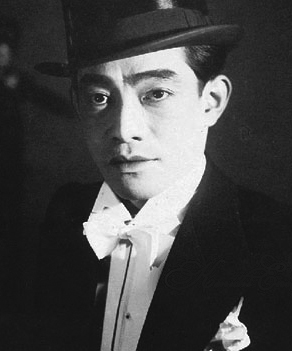
เค็งอิจิ เอโนโมโตะ

| name = เค็งอิจิ เอโนโมโตะ
| image = Kenichi Enomoto.jpg
| birth_place = อาโอยามะ (โตเกียว)|อาโอยามะ โตเกียว ญี่ปุ่น
| nationality = ญี่ปุ่น
| other_names = เอโนเก็ง
| occupation = นักแสดงตลก ภาพยนตร์ และละครเวที
เค็งอิจิ เอโนโมโตะ (), เกิดวันที่ 11 ตุลาคม พ.ศ. 2447 – 7 มกราคม พ.ศ. 2513 เป็นนักแสดงตลกและนักร้องชาวญี่ปุ่นที่มีชื่อเสียงเป็นส่วนใหญ่ในนามแฝง|ชื่อในวงการ เอโนเก็ง (エノケン)
== ประวัติ ==
ในช่วงรุ่งเรือง เอโนเก็งเป็นนักนวัตกรรมสำคัญ การแสดงบนเวที การปรากฏตัวในวิทยุ และบทบาทในภาพยนตร์ของเขามีอิทธิพลอย่างมากต่อวงการละครในโตเกียวก่อนสงครามโลกครั้งที่สอง และยังเป็นตัวเร่งปฏิกิริยาที่ทำให้แนวตลกกลับมาได้รับความนิยมอีกครั้งในช่วงหลังสงครามอีกด้วย
เกิดที่อาโอยามะ (โตเกียว)|อาโอยามะ โตเกียว เป็นบุตรของเจ้าของร้านข้าวเกรียบ เอนโมโตะหลงใหลในดาวดังของโอเปราอาซากูซะ เช่น ทายะ ริกิโซ และ ฟูจิวาระ โยชิเอะ และในปี พ.ศ. 2465 เขาเปิดตัวบนเวทีเมื่ออายุ 18 ปีในฐานะสมาชิกคอรัสของโรงละครอาซากูซะคินริวคัง เหตุการณ์แผ่นดินไหวครั้งใหญ่คันโต พ.ศ. 2466|แผ่นดินไหวครั้งใหญ่คันโตในปีถัดมาได้ส่งผลกระทบอย่างใหญ่หลวงต่อวงการโอเปราในโตเกียว ทำให้เอนโมโตะเปลี่ยนมาทำละครตลก เขาเริ่มต้นด้วยบทเล็ก ๆ ในการแสดงตลกต่าง ๆ และกลับมาที่เวทีอาซากูซะในปี พ.ศ. 2472 ในฐานะสมาชิกของคณะคาซิโนโฟลลีส์ ในปีถัดมาเขาเปิดตัวคณะละครของตนเอง เอโนเก็งเกกิดัน ซึ่งทำให้เขากลายเป็นบุคคลสำคัญในวงการละครโตเกียว ในปี พ.ศ. 2477 เขาแสดงในภาพยนตร์เรื่อง "Enoken no Seishun Suikoden" และได้รับความนิยมทั่วประเทศ อาชีพภาพยนตร์ของเขาหลังจากนั้นได้ล้อเลียนบุคคลสำคัญทางประวัติศาสตร์ของญี่ปุ่นมากมาย รวมถึง คนโด อิซามิ และ ซากาโมโตะ เรียวมะ ในภาพยนตร์ชุด "jidai-geki" (ละครอิงประวัติศาสตร์) และ "chanbara" (ละครซามูไร) หลายเรื่องที่กำกับโดย คาจิโร ยามาโมโตะ, โนบูโอะ นากางาวะ และ อากิระ คูโรซาวะ
เอนโมโตะประสบปัญหาเนื้อเยื่อตายที่ขาขวาในช่วงปี พ.ศ. 2493 ซึ่งจำเป็นต้องตัดขาทิ้ง ทำให้อาชีพการแสดงในภาพยนตร์และเวทีของเขาสั้นลง อย่างไรก็ตาม เขาได้กลับมาแสดงอย่างมีตำนานที่โรงละครชินจูกุ โคมะในปี พ.ศ. 2506 โดยสวมขาเทียม เขาเสียชีวิตในปี พ.ศ. 2513 และถูกฝังที่วัดฮาเซในนิชิ อาซาบุ, เขตมินาโตะ (โตเกียว)|มินาโตะ, โตเกียว โดยมีข้อความจารึกบนหลุมศพว่า "ราชาแห่งความตลก"
== ผลงานภาพยนตร์ที่ได้รับเลือก ==
* "Musume jûhachi hanamukô shinan" (พ.ศ. 2471)
* "Enoken no Seishun Suikoden" (พ.ศ. 2477)
* "Enoken no majutsushi" (พ.ศ. 2477)
* "Enoken no Kondō Isami" (エノケンの近藤勇) (พ.ศ. 2478) - อิซามิ คอนโด / เรียวมะ ซากาโมโตะ
* "Enoken no donguri tonbee" (พ.ศ. 2479)
* "Enoken no senman chôja" (พ.ศ. 2479) - Enoken
* "Zoku Enoken no senman chôja" (พ.ศ. 2479) - Enoken
* "Enoken no edokko Santa" (พ.ศ. 2479) - ซานตา
* "Edokko Ken-chan" (พ.ศ. 2480)
* "Enoken no Chakkiri Kinta" (エノケンのちゃっきり金太) (พ.ศ. 2480, ตอนที่ 1, 2) - ตัวเขาเอง
* "Enoken no Sarutobi Sasuke (Aryarya no maki) " (พ.ศ. 2480, ตอนที่ 1, 2)
* "Enoken no furaibo" (พ.ศ. 2481)
* "Enoken no hôkaibô" (พ.ศ. 2481) - โฮไคโบ
* "Enoken no bikkuri jinsei" (พ.ศ. 2481) - Enoken
* "Enoken no gatchiri jidai" (พ.ศ. 2482) - Enoken
* "Enoken no kurama tengu" (พ.ศ. 2482)
* "Enoken no mori no Ishimatsu" (พ.ศ. 2482)
* "Enoken no ganbari senjutsu" (พ.ศ. 2482) - อินาดะ
* "Enoken no yajikita" (พ.ศ. 2482)
* "Enoken no zangiri Kinta" (พ.ศ. 2483)
* "Enoken no homare no dohyôiri" (พ.ศ. 2483)
* "Enoken no wanwan taishô" (พ.ศ. 2483)
* "Songoku 1" (พ.ศ. 2483)
* "Songoku 2" (พ.ศ. 2483)
* "Enoken no songokū: songokū zenko-hen" (พ.ศ. 2483) - ซง โกคู
* "Enoken Torazô no shumpû senri" (พ.ศ. 2484)
* "Enoken no Kinta uridasu" (พ.ศ. 2484) - ตัวเขาเอง
* "Matte ita otoko" (พ.ศ. 2485)
* "Suiko den" (พ.ศ. 2485)
* "Isogawa Heisuke kômyô-banashi" (พ.ศ. 2485)
* "Hyoroku yume-monogatari" (พ.ศ. 2486) - ฮโยโรคุ โออิชิ
* "Idaten kaido" (พ.ศ. 2487)
* "San-jaku sagohei" (พ.ศ. 2487) - 'ทรี-ฟุตเตอร์' ซาโกเฮ
* "Appare Isshin Tasuke" (พ.ศ. 2488)
* "Shôri no hi made" (พ.ศ. 2488)
* "Koi no fuunjî" (พ.ศ. 2488) - คินสุเกะ
* "Utae! Taiyô" (พ.ศ. 2488)
* "The Men Who Tread on the Tiger's Tail" (พ.ศ. 2488) - พนักงานขนของ
* "Jinsei tonbo gaeri" (พ.ศ. 2489)
* "Toho Show Boat" (พ.ศ. 2489)
* "Mukoirî gokasen" (พ.ศ. 2490)
* "Yottsu no koi no monogatari" (พ.ศ. 2490) - คินจัง (ตอนที่ 3)
* "Kyûjukyû niume no hanayome" (พ.ศ. 2490)
* "Shin baka jidai" (พ.ศ. 2490, ตอนที่ 1, 2)
* "Basha monogatari" (พ.ศ. 2491)
* "Enoken no bikkuri shakkuri jidai" (พ.ศ. 2491)
* "Enoken no homurano" (พ.ศ. 2491)
* "Utau Enoken torimonochou" (พ.ศ. 2491)
* "Enoken no kentokyo ichidai ki" (พ.ศ. 2492)
* "Enoken no Tobisuke bôken ryokô" (พ.ศ. 2492) - โทบิสุเกะ
* "Enoken Kasagi no Osome Hisamatsu" (พ.ศ. 2492)
* "Tokyo Kid" (東京キッド) (พ.ศ. 2493) - หมอดู
* "Enoken no happyakuya-danuki ôabare" (พ.ศ. 2493)
* "Enoken no tenichibo" (พ.ศ. 2493)
* "Enoken no sokonuke daihōsō" (エノケンの底抜け大放送) (พ.ศ. 2493)
* "Umon torimonochô: Katame ookami" (พ.ศ. 2494) - คิโนะซาเอมอน คิโนคุนิยะ
* "Gokuraku rokkasen" (พ.ศ. 2494)
* "Okaru Kanpei" (พ.ศ. 2495) - เค็งอิจิ ฮาเนโมโตะ
* "Kin no tamago: Golden girl" (พ.ศ. 2495)
* "Tonchinkan-Mitsu no uta" (พ.ศ. 2495)
* "Rankugo nagaya ha hana zakari" (พ.ศ. 2497)
* "Rakugo series - Dai ichi-wa: Rakugo nagaya wa hanazakari" (พ.ศ. 2497) - ฮาจิโกโร
* "Natsu matsuri rakugochoyo" (พ.ศ. 2497)
* "Rankugo nagaya obake sodo" (พ.ศ. 2497)
* "Enoken no tengoku to jigoku" (พ.ศ. 2497)
* "Hatsuwarai sokonuke tabi nikki" (พ.ศ. 2498)
* "Yancha musume gyojoki" (พ.ศ. 2498)
* "Hanayome rikkohô" (พ.ศ. 2498)
* "Owarai torimonocho-hatchan hatsutegara" (พ.ศ. 2498)
* "Muttsuri Umon torimonocho" (พ.ศ. 2498)
* "Masura o hashutsu fukai" (พ.ศ. 2499)
* "Ôabare Cha-Cha musume" (พ.ศ. 2499)
* "Gokuraku ôichiza" (พ.ศ. 2499, ตอนที่ 1, 2) - เคนนโนะซุเกะ นาคามูระ
* "Takarashima sendai" (พ.ศ. 2499)
* "Gokurakuto monogatari" (พ.ศ. 2500)
* "Nitôhei monogatari: Aa senyû no maki" (พ.ศ. 2501)
* "The Three Treasures" (พ.ศ. 2502) - เทพเจ้าแห่งยาโอโยโรซุ
* "Rankugô tengoko shinshiroku" (พ.ศ. 2503)
* "Storm Over the Pacific" (พ.ศ. 2503)
* "Dare yori-mo kane o aisu" (พ.ศ. 2504)
* "Kanpai! Gokigen yarou" (พ.ศ. 2504)
* "Jirocho shacho to Ishimatsuhain: Ifu dodo" (พ.ศ. 2505)
* "Kigeki: Danchi oyabun" (พ.ศ. 2505)
* "Todan Goro ichiza" (พ.ศ. 2506)
* "Hana no o-Edo no hôkaibô" (พ.ศ. 2508) - โฮไคโบเรื่องแรก (บทบาทในภาพยนตร์เรื่องสุดท้าย)
== แหล่งข้อมูลอื่น ==
* 「父から子におくる一億人の昭和史：人物現代史」 (100 Million People's Showa History, from Father to Child: Historical Biographies), Mainichi Shimbun Press, 1977.
* Kenichi Enomoto IMDB Biography
* Prominent People of Minato City
หมวดหมู่:Articles with Japanese-language external links|หมวดหมู่:Articles with Japanese-language external links
หมวดหมู่:บุคคลที่เกิดในปี พ.ศ. 2447
หมวดหมู่:บุคคลที่เสียชีวิตในปี พ.ศ. 2513
หมวดหมู่:นักแสดงตลกญี่ปุ่น
หมวดหมู่:นักแสดงชายชาวญี่ปุ่น
หมวดหมู่:บุคคลจากโตเกียว